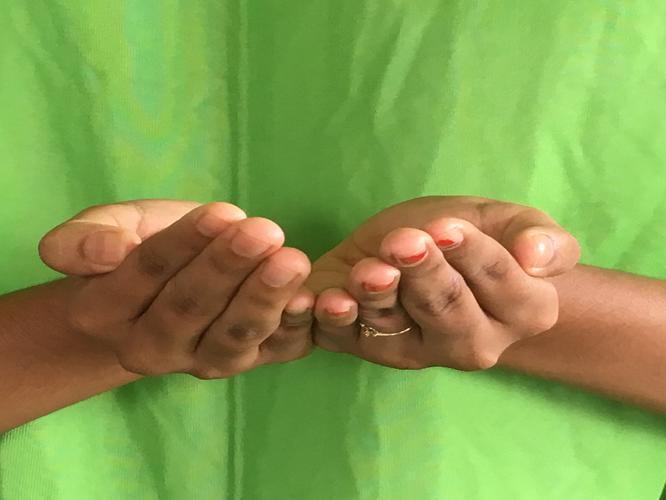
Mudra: Pushpaputa
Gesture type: double_hand